Mannheim–Saarbrücken railway

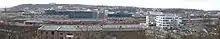
Saarbrücken Hauptbahnhof

"Saarbrücken Hauptbahnhof" has existed since 1852 and was initially called St. Johann-Saarbrücken. It was then the western terminus of the Ludwigshafen – Homburg – Neunkirchen – Saarbrücken main line. It is now the most important station in Saarland. It is the terminus of several other railway lines such as the Fischbach Valley Railway, the Nahe Valley Railway, the Saar Railway and the Saarbrücken–Sarreguemines railway. The original entrance building was located between the tracks. DB demolished it in 1960 and replaced it with a new one.